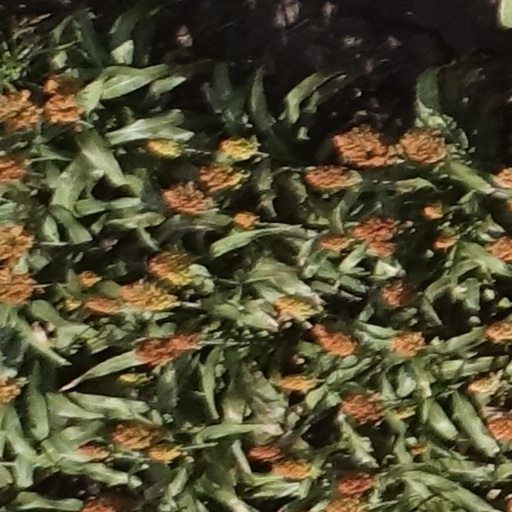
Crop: sorghum